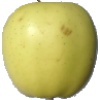
Label: Apple Golden 2